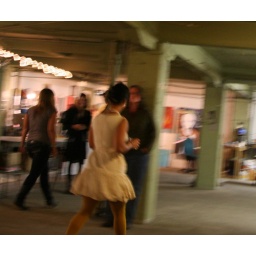
Party girl in a party dress